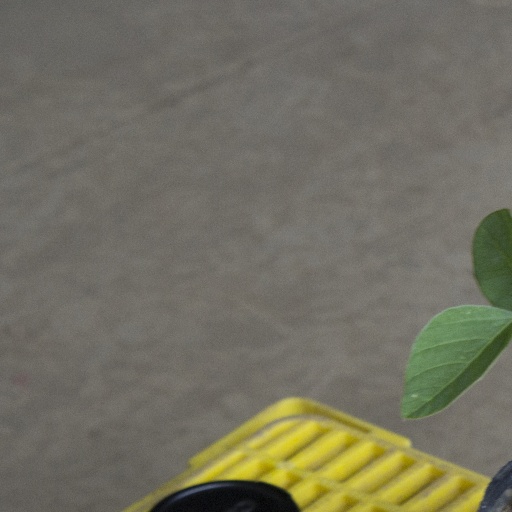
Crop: soybean